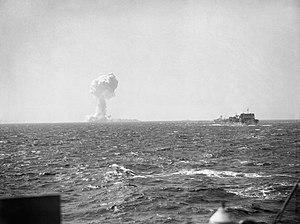
Le HMS Airedale est un destroyer d'escorte de classe Hunt de type III construit pour la Royal Navy pendant la Seconde Guerre mondiale